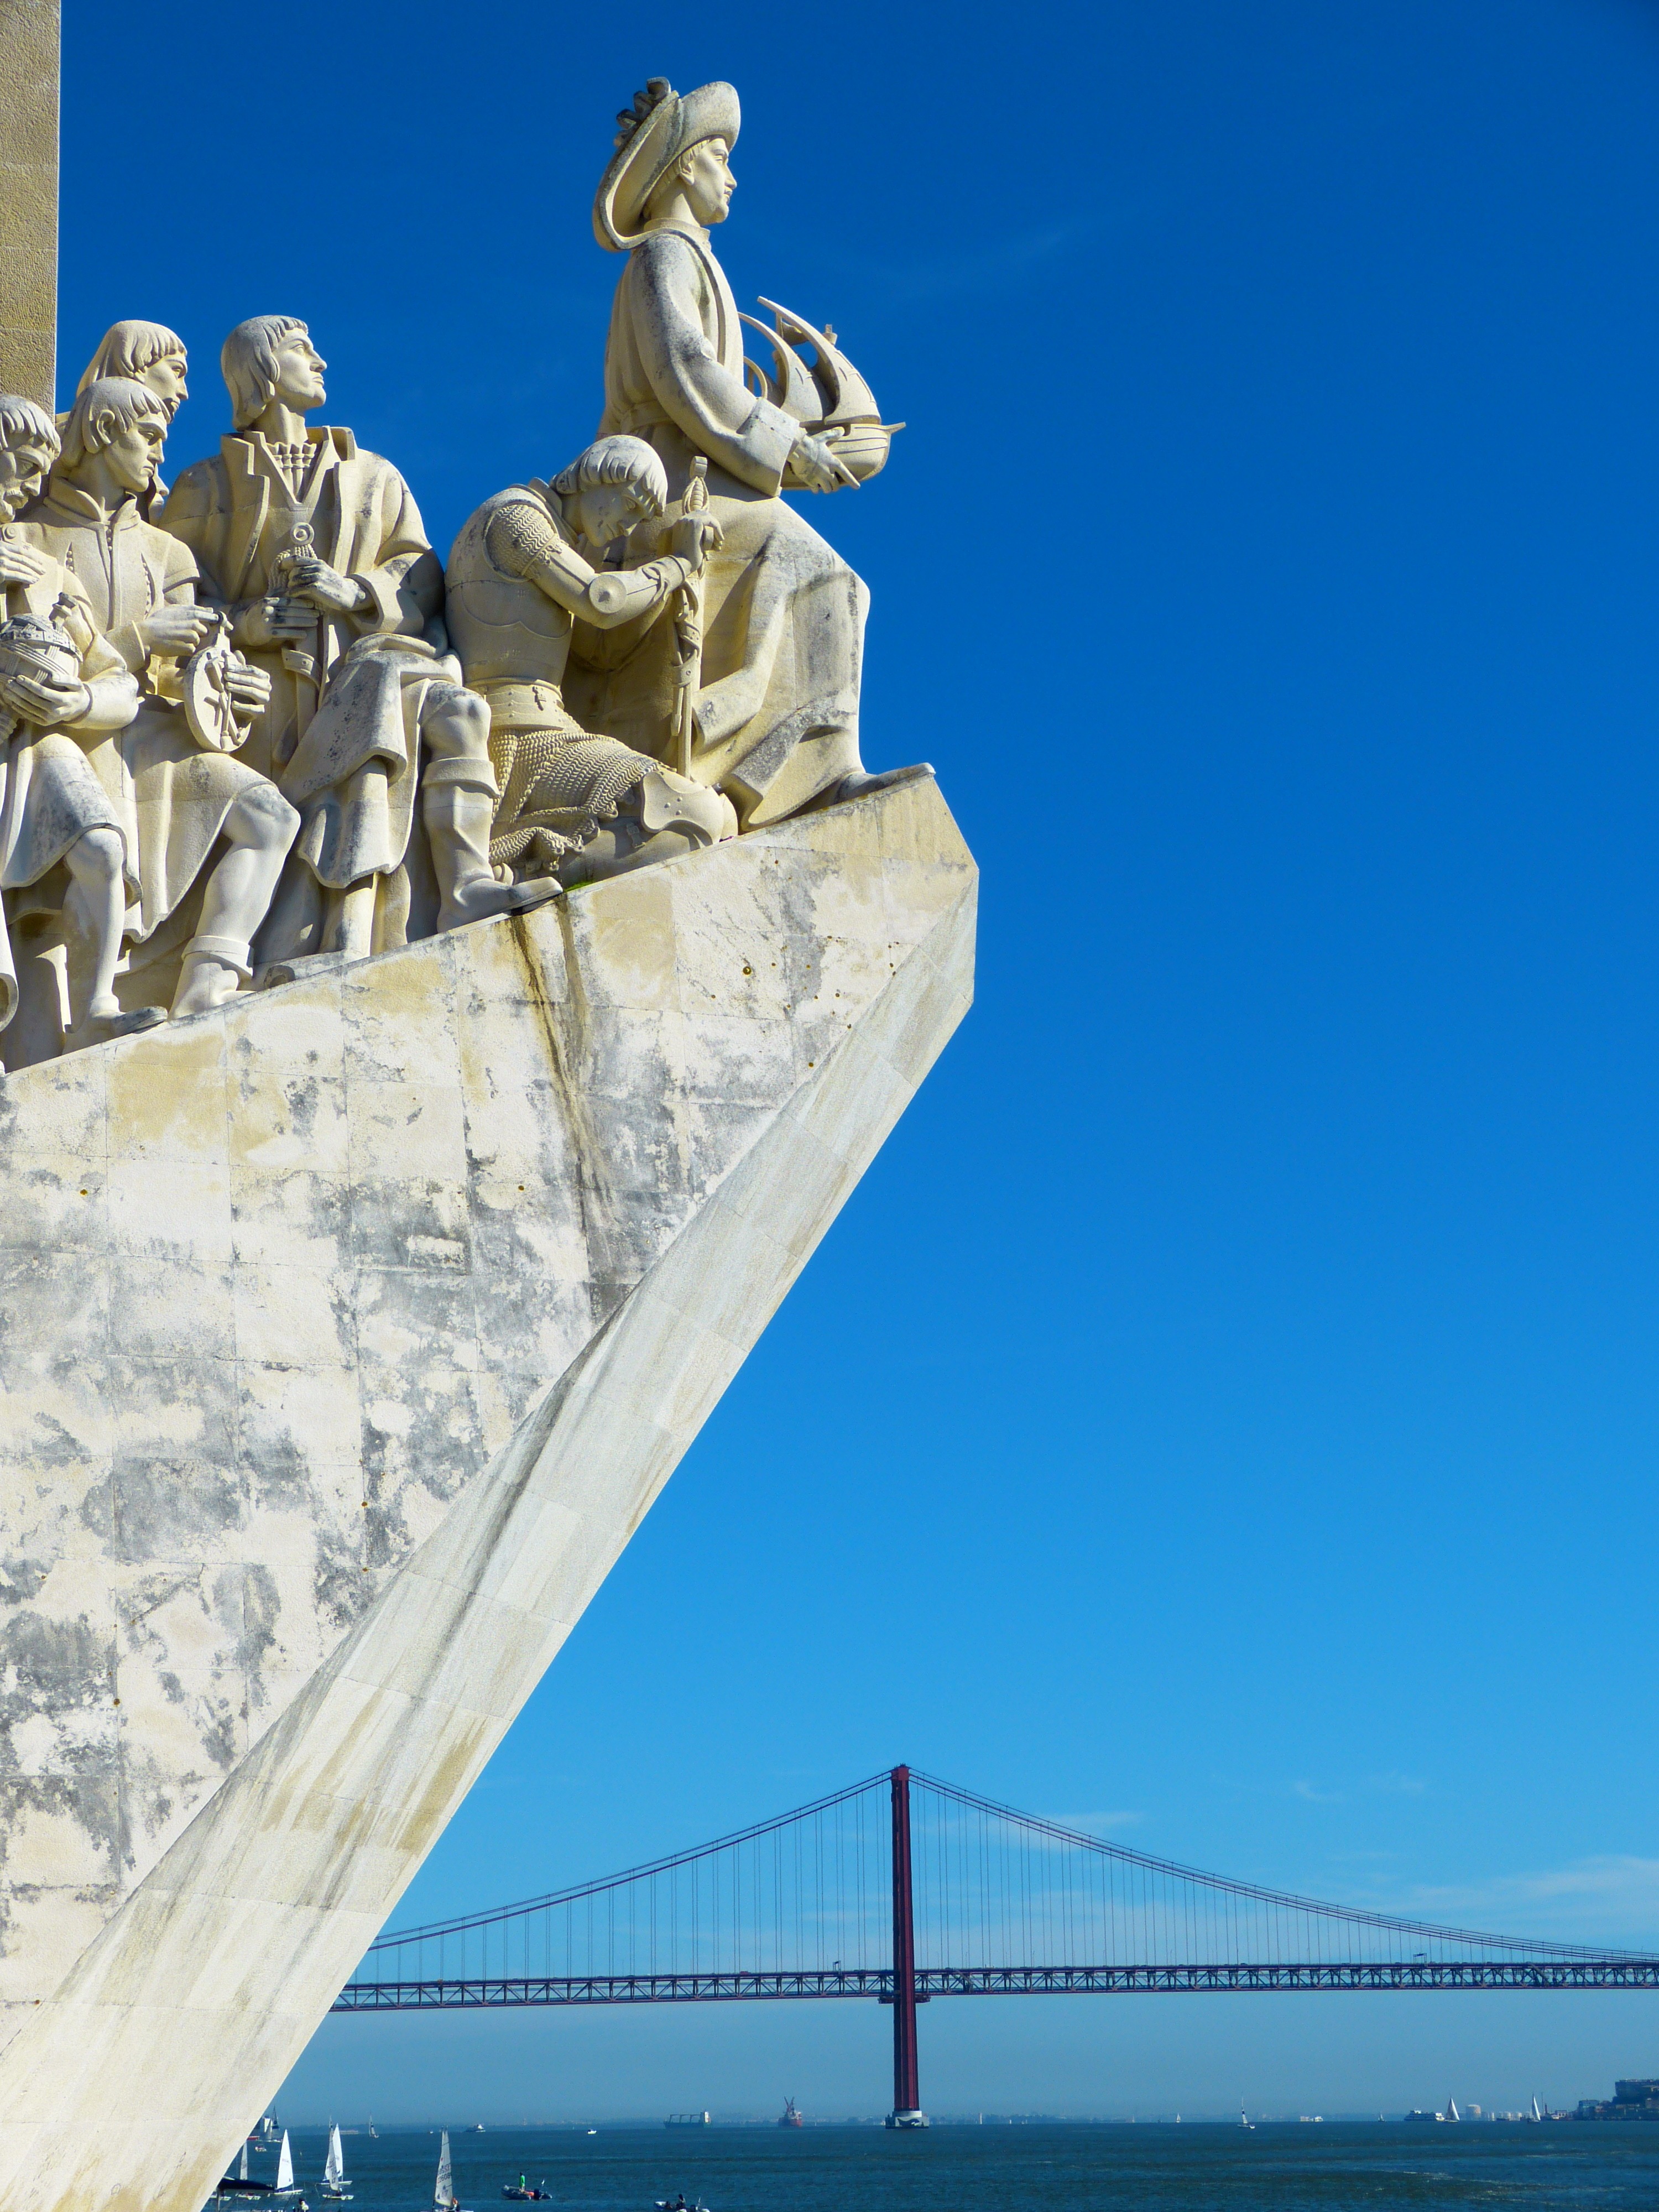
monument, statue, landmark, sculpture, portugal, lisboa, lisbon, tejo, belem, ponte 25 de abril, monument of the discoveries, henry of the navigator, padr o dos descobrimentos